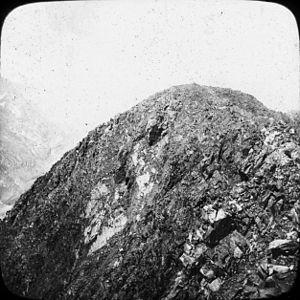
Le pic des Posets, ou pointe de Llardana est un sommet des Pyrénées espagnoles qui culmine à 3 375 mètres d'altitude. Il s'agit du point culminant du massif des Posets, deuxième plus haut massif des Pyrénées, en plein centre du parc naturel de Posets-Maladeta, et également du deuxième plus haut sommet des Pyrénées, après l'Aneto. À ce titre, il est le cinquième plus haut sommet d'Espagne, après le Teide, le Mulhacén, l'Aneto et le Veleta.